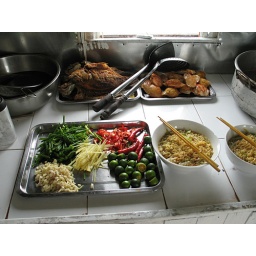
Ha Long, fresh food in the boat kitchen